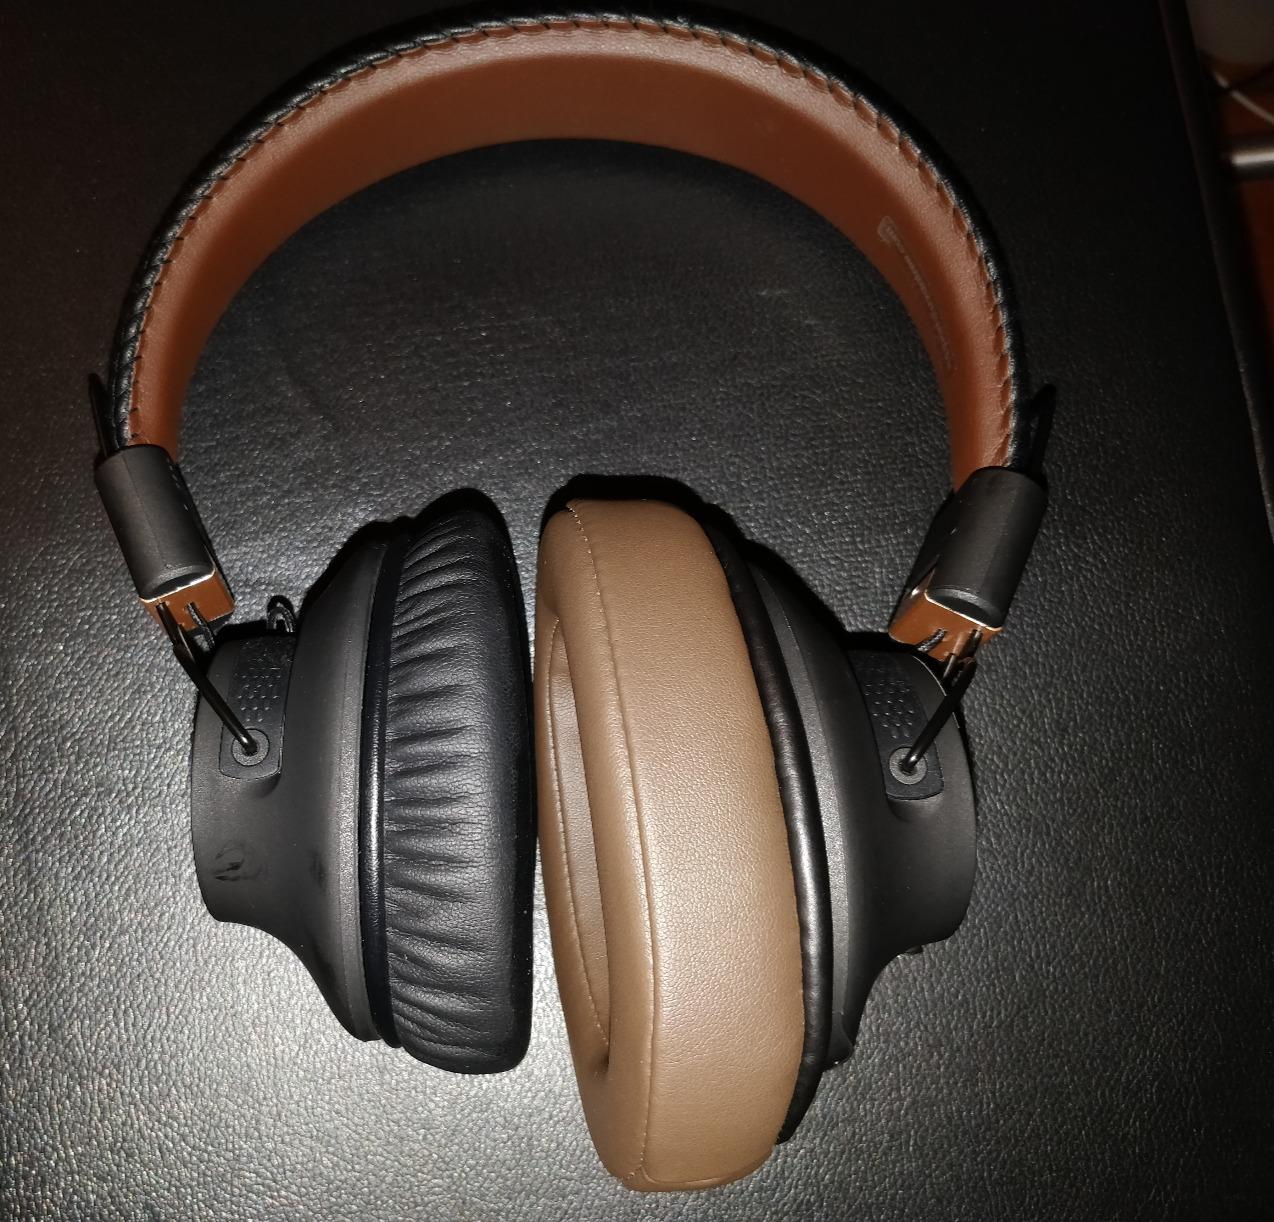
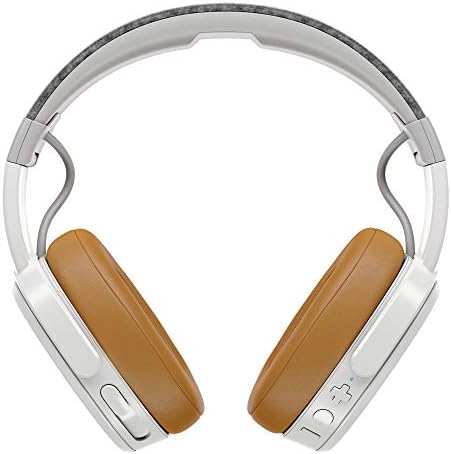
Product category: headphones
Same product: no